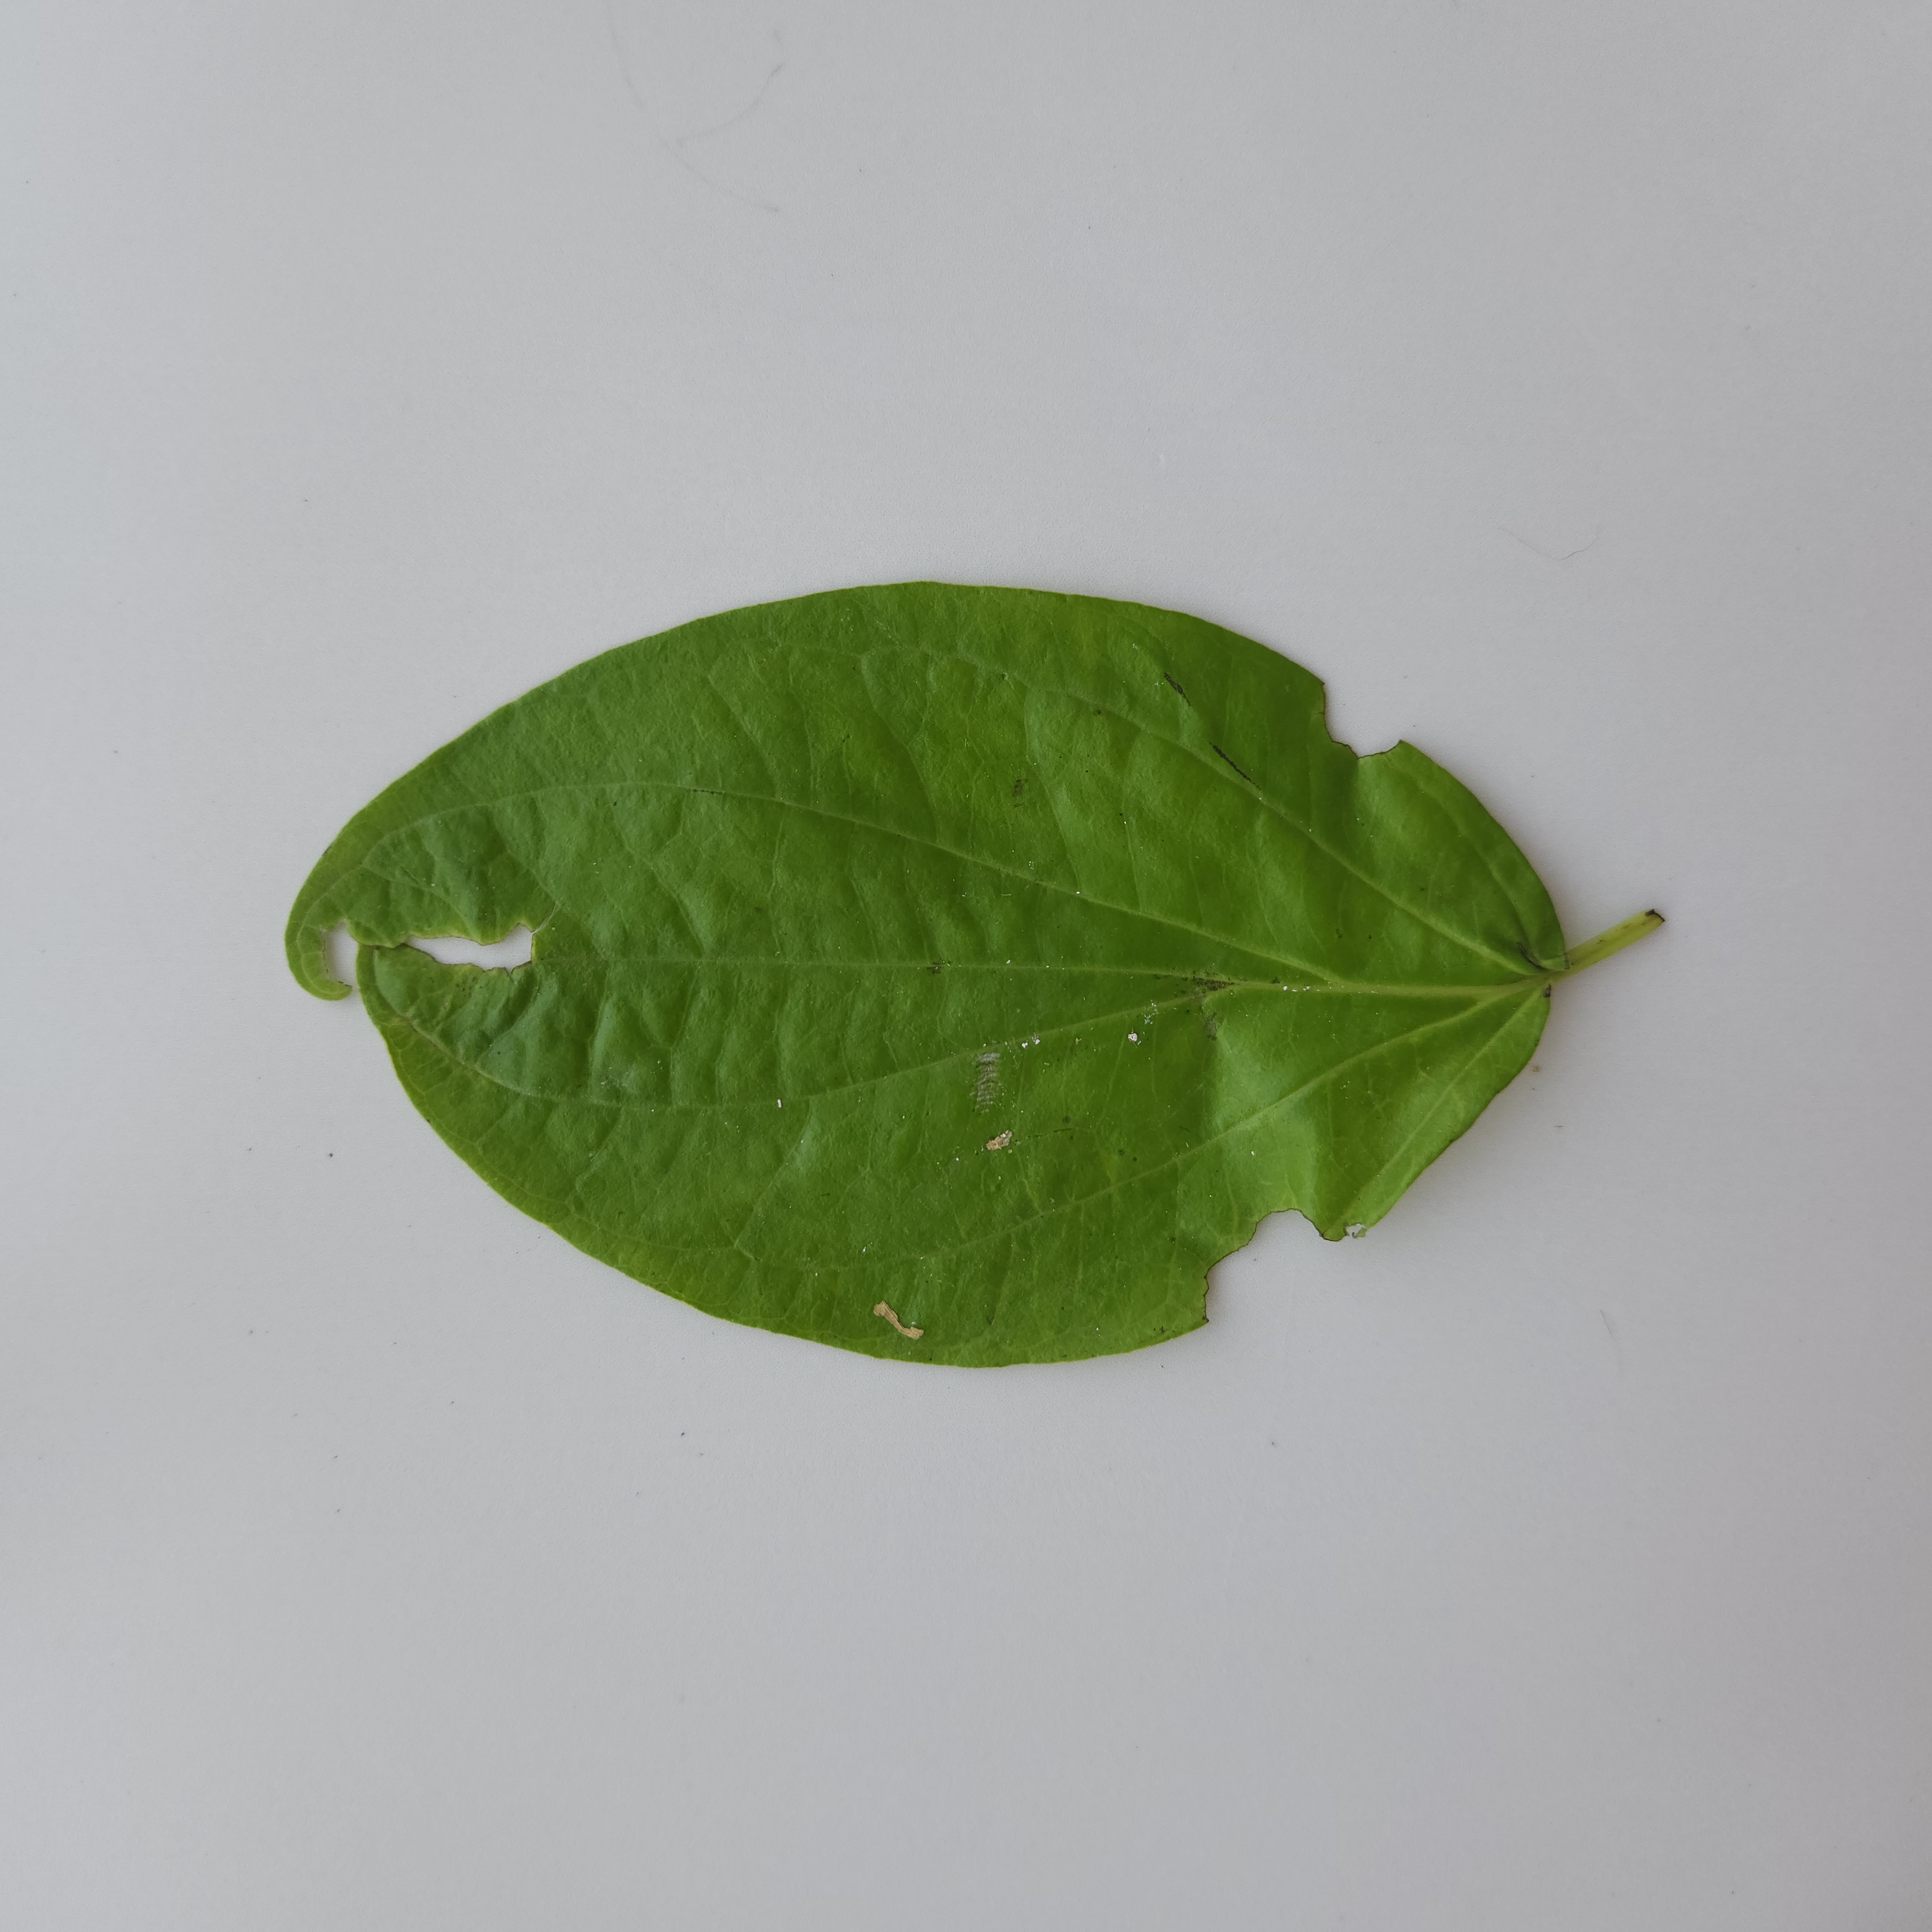
Label: Diseased